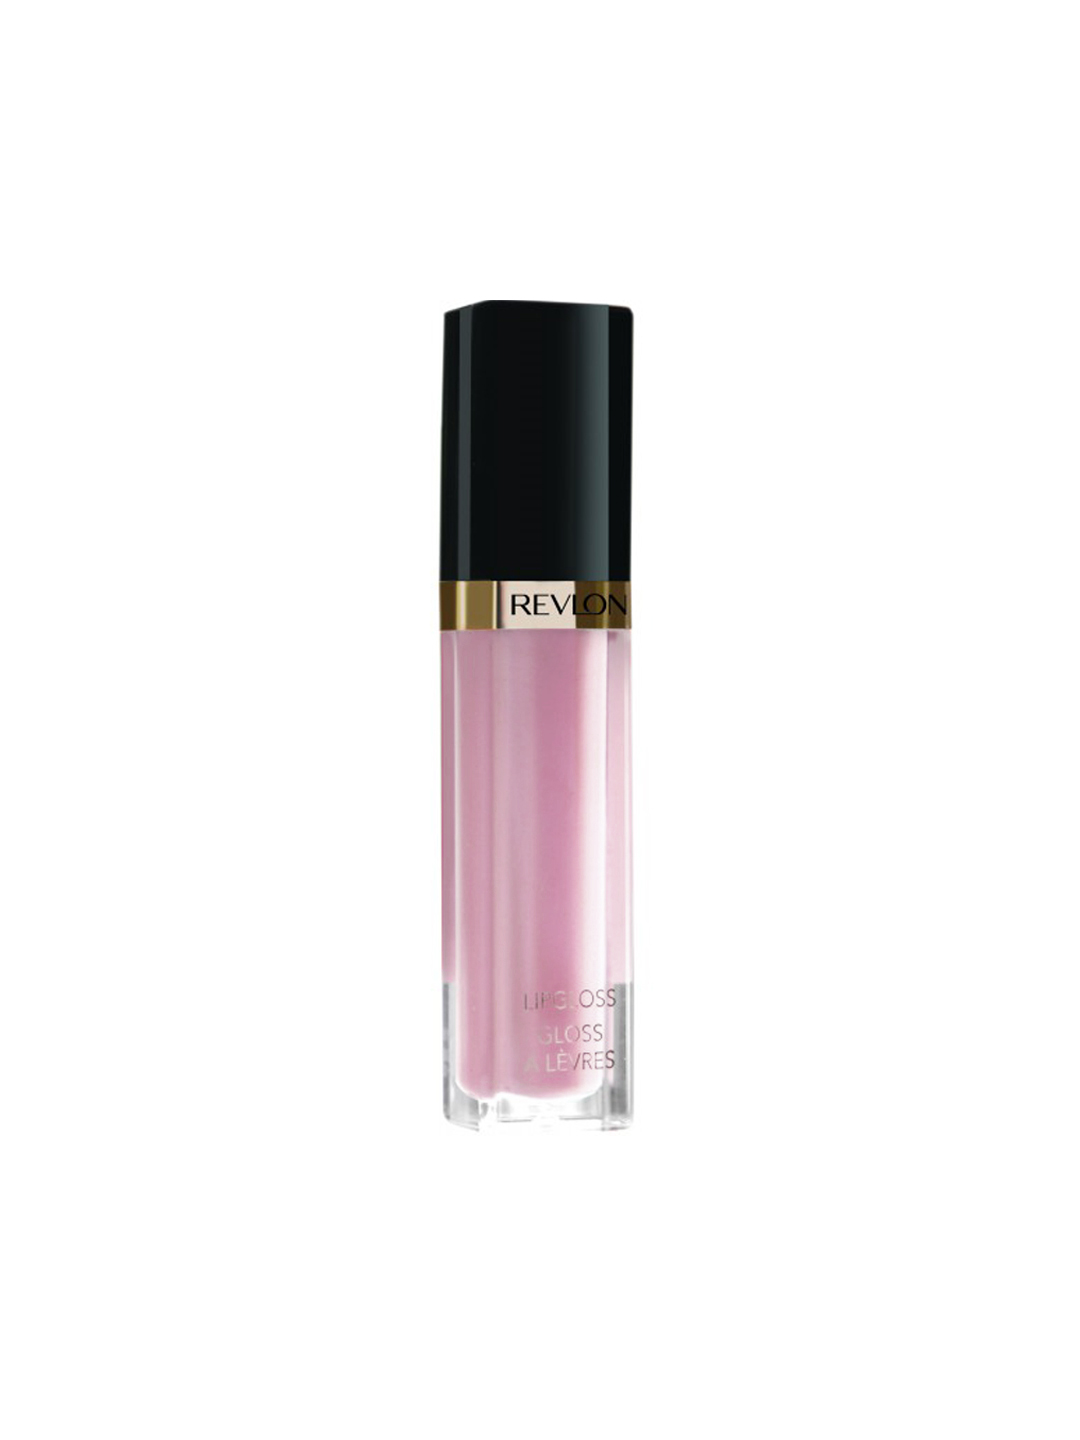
Revlon Shine City Super Lustrous Lip Gloss 02
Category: Personal Care / Lips / Lip Gloss
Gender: Women
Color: Pink
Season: Spring 2017
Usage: Casual